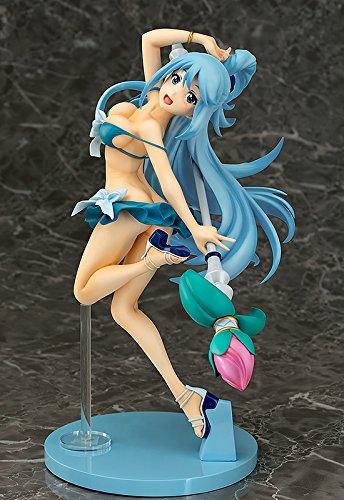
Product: Phat Company A Scale Figure of The Goddess of Water, Aqua!
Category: Toys & Games | Collectible Toys | Statues, Bobbleheads & Busts | Statues
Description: A figure that any of fans of the useless goddess are sure to love by their side.
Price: $140.72
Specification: ProductDimensions:4x4x8.7inches|ItemWeight:1.59pounds|ShippingWeight:1.59pounds(Viewshippingratesandpolicies)|DomesticShipping:ItemcanbeshippedwithinU.S.|InternationalShipping:Thisitemisnoteligibleforinternationalshipping.LearnMore|ASIN:B07FJNHZ4B|Itemmodelnumber:P58961|Manufacturerrecommendedage:15yearsandup